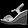
Label: Sandal